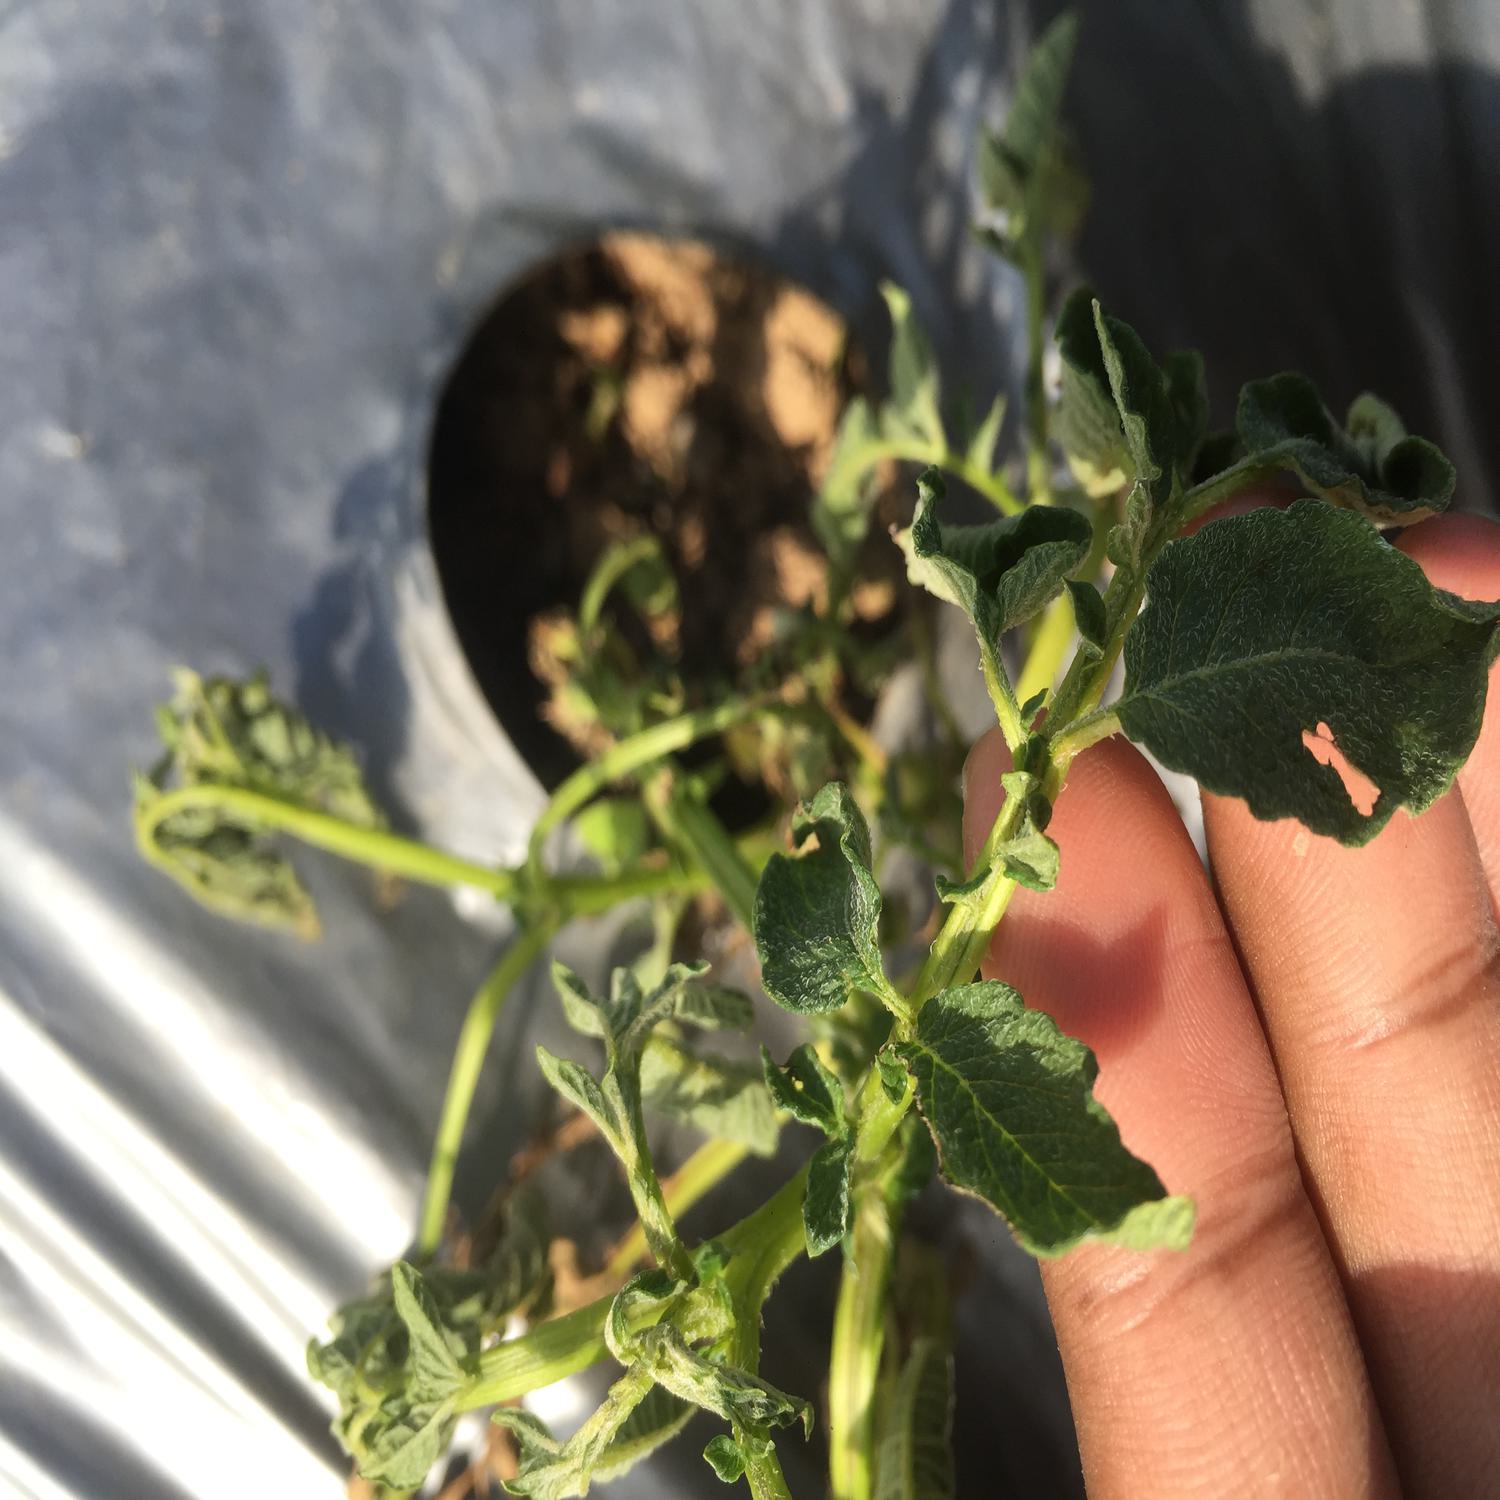
Label: Bacteria